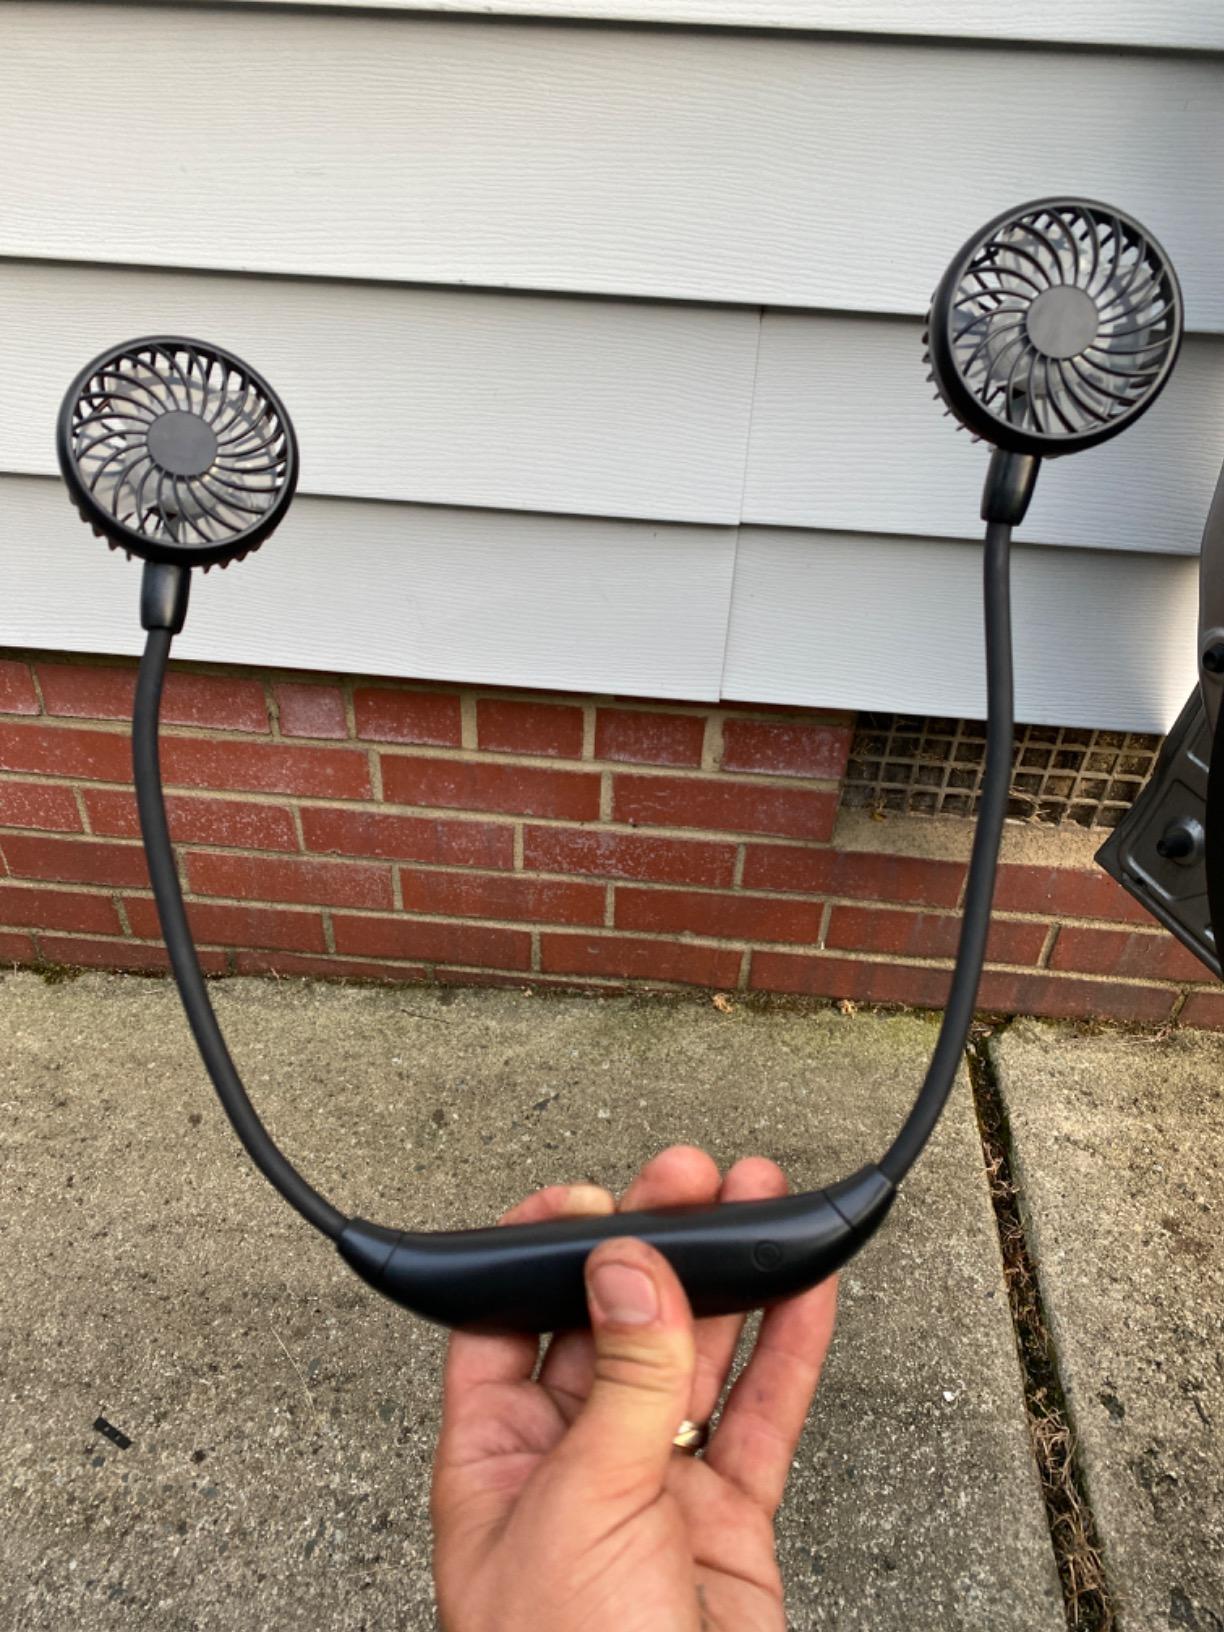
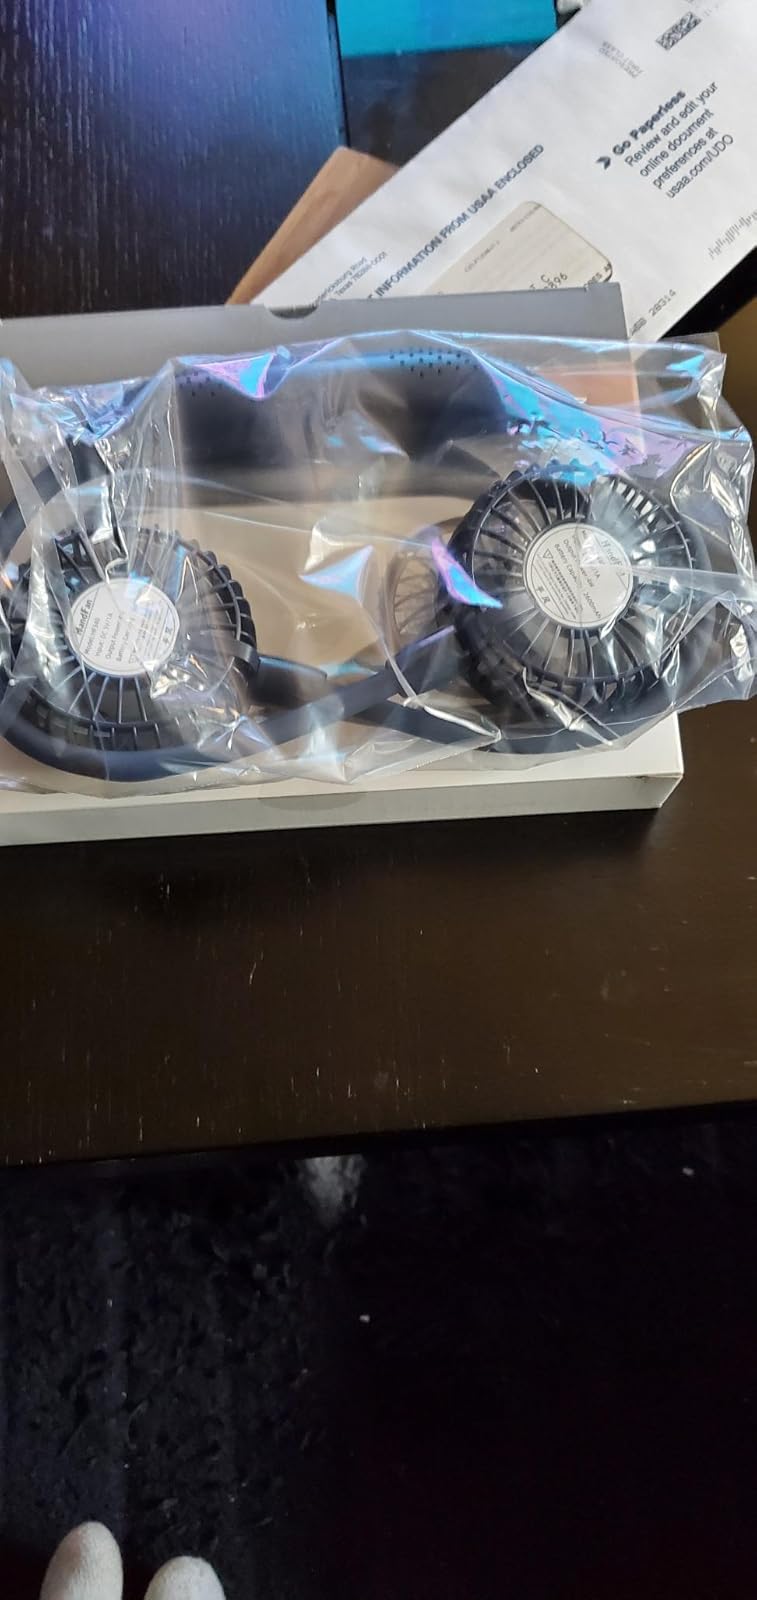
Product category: fan
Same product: yes